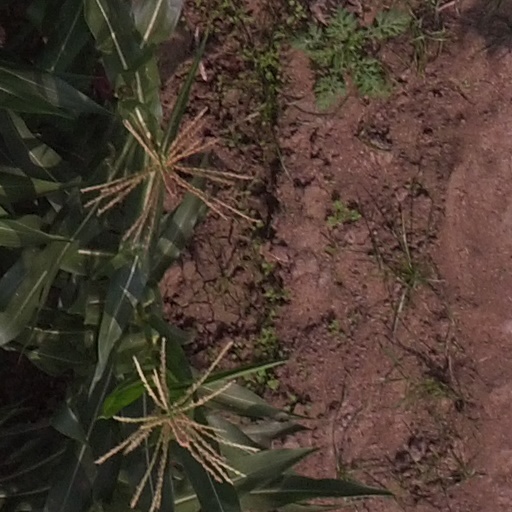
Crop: maize; corn